Morro Bay, California

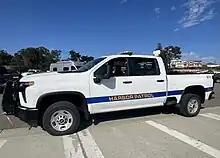
Morro Bay Harbor Patrol vehicle in 2023.

The 2010 United States Census reported that Morro Bay had a population of 10,234. The population density was . The racial makeup of Morro Bay was 87.1% White, 0.4% African American, 0.9% Native American, 2.5% Asian, 0.1% Pacific Islander, 6.0% from other races, and 3.0%from two or more races. About 14.9% of the residents were Hispanics or Latinos of any race. The census reported that 98.4% of the population lived in households, 0.4% lived in noninstitutionalized group quarters, and 1.2% were institutionalized.